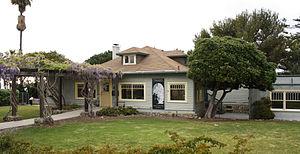
Wisteria Cottage, La Jolla, San Diego, Californie